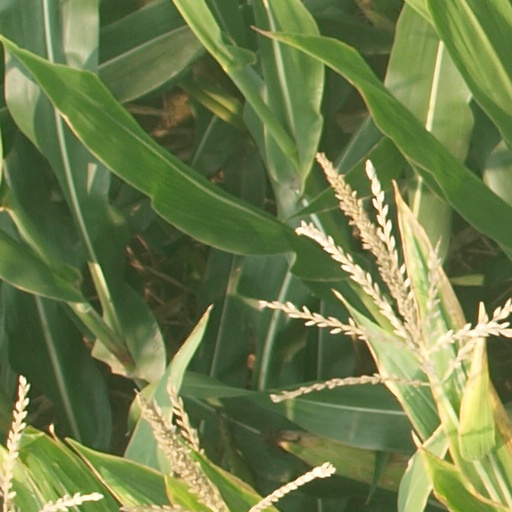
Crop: maize; corn